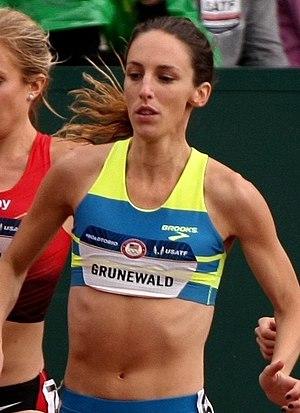
Gabriele Ivy Grunewald, dite Gabe Grunewald est une athlète américaine, spécialiste des courses de demi-fond.